Thomas Saf-T-Liner

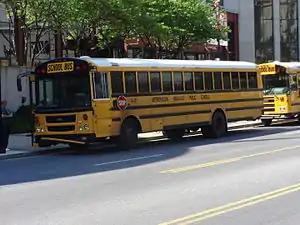
Thomas Saf-T-Liner EFX

In the fall of 2011, the Thomas Saf-T-Liner EF was given its most extensive redesign since 1991. As part of the redesign, it was re-branded the EFX, bringing its naming in line with the rear-engine HDX model. Aside from the front grille, the EFX is also distinguished by its use of separate crossview mirrors instead of the integrated units seen on the HDX. Inside, the interior is sourced from the 2010 update of the EF; the gauge cluster (sourced from Freightliner) is now offset towards the center of the bus.